Eckington railway station

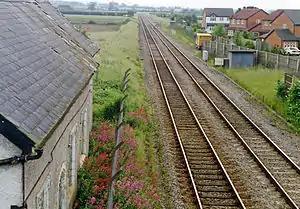
Station remains in 1993

Eckington railway station was a railway station to serve Eckington in Worcestershire.